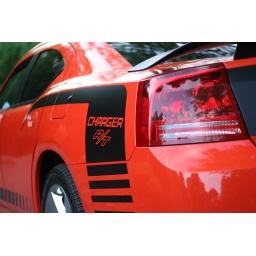
The flat black on the orange looks even better in person